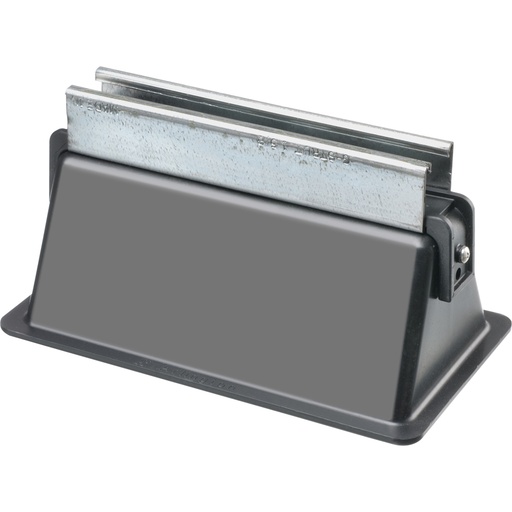
Arlington Roof Topper OB912 w/ Clamps, 9" Base, 4" High
roof topper, 9" wide base only. with strut. 4" high. Click here for spec sheet
Brand: ARLINGTON
Category: Home & Garden > Lawn & Garden > Outdoor Power Equipment Accessories > Pressure Washer Accessories > Roof Cleaners